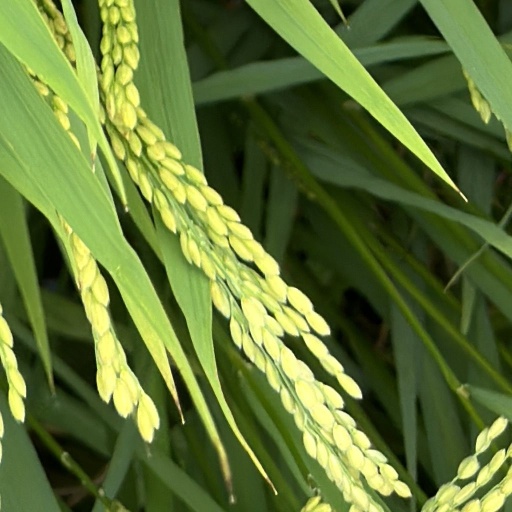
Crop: rice